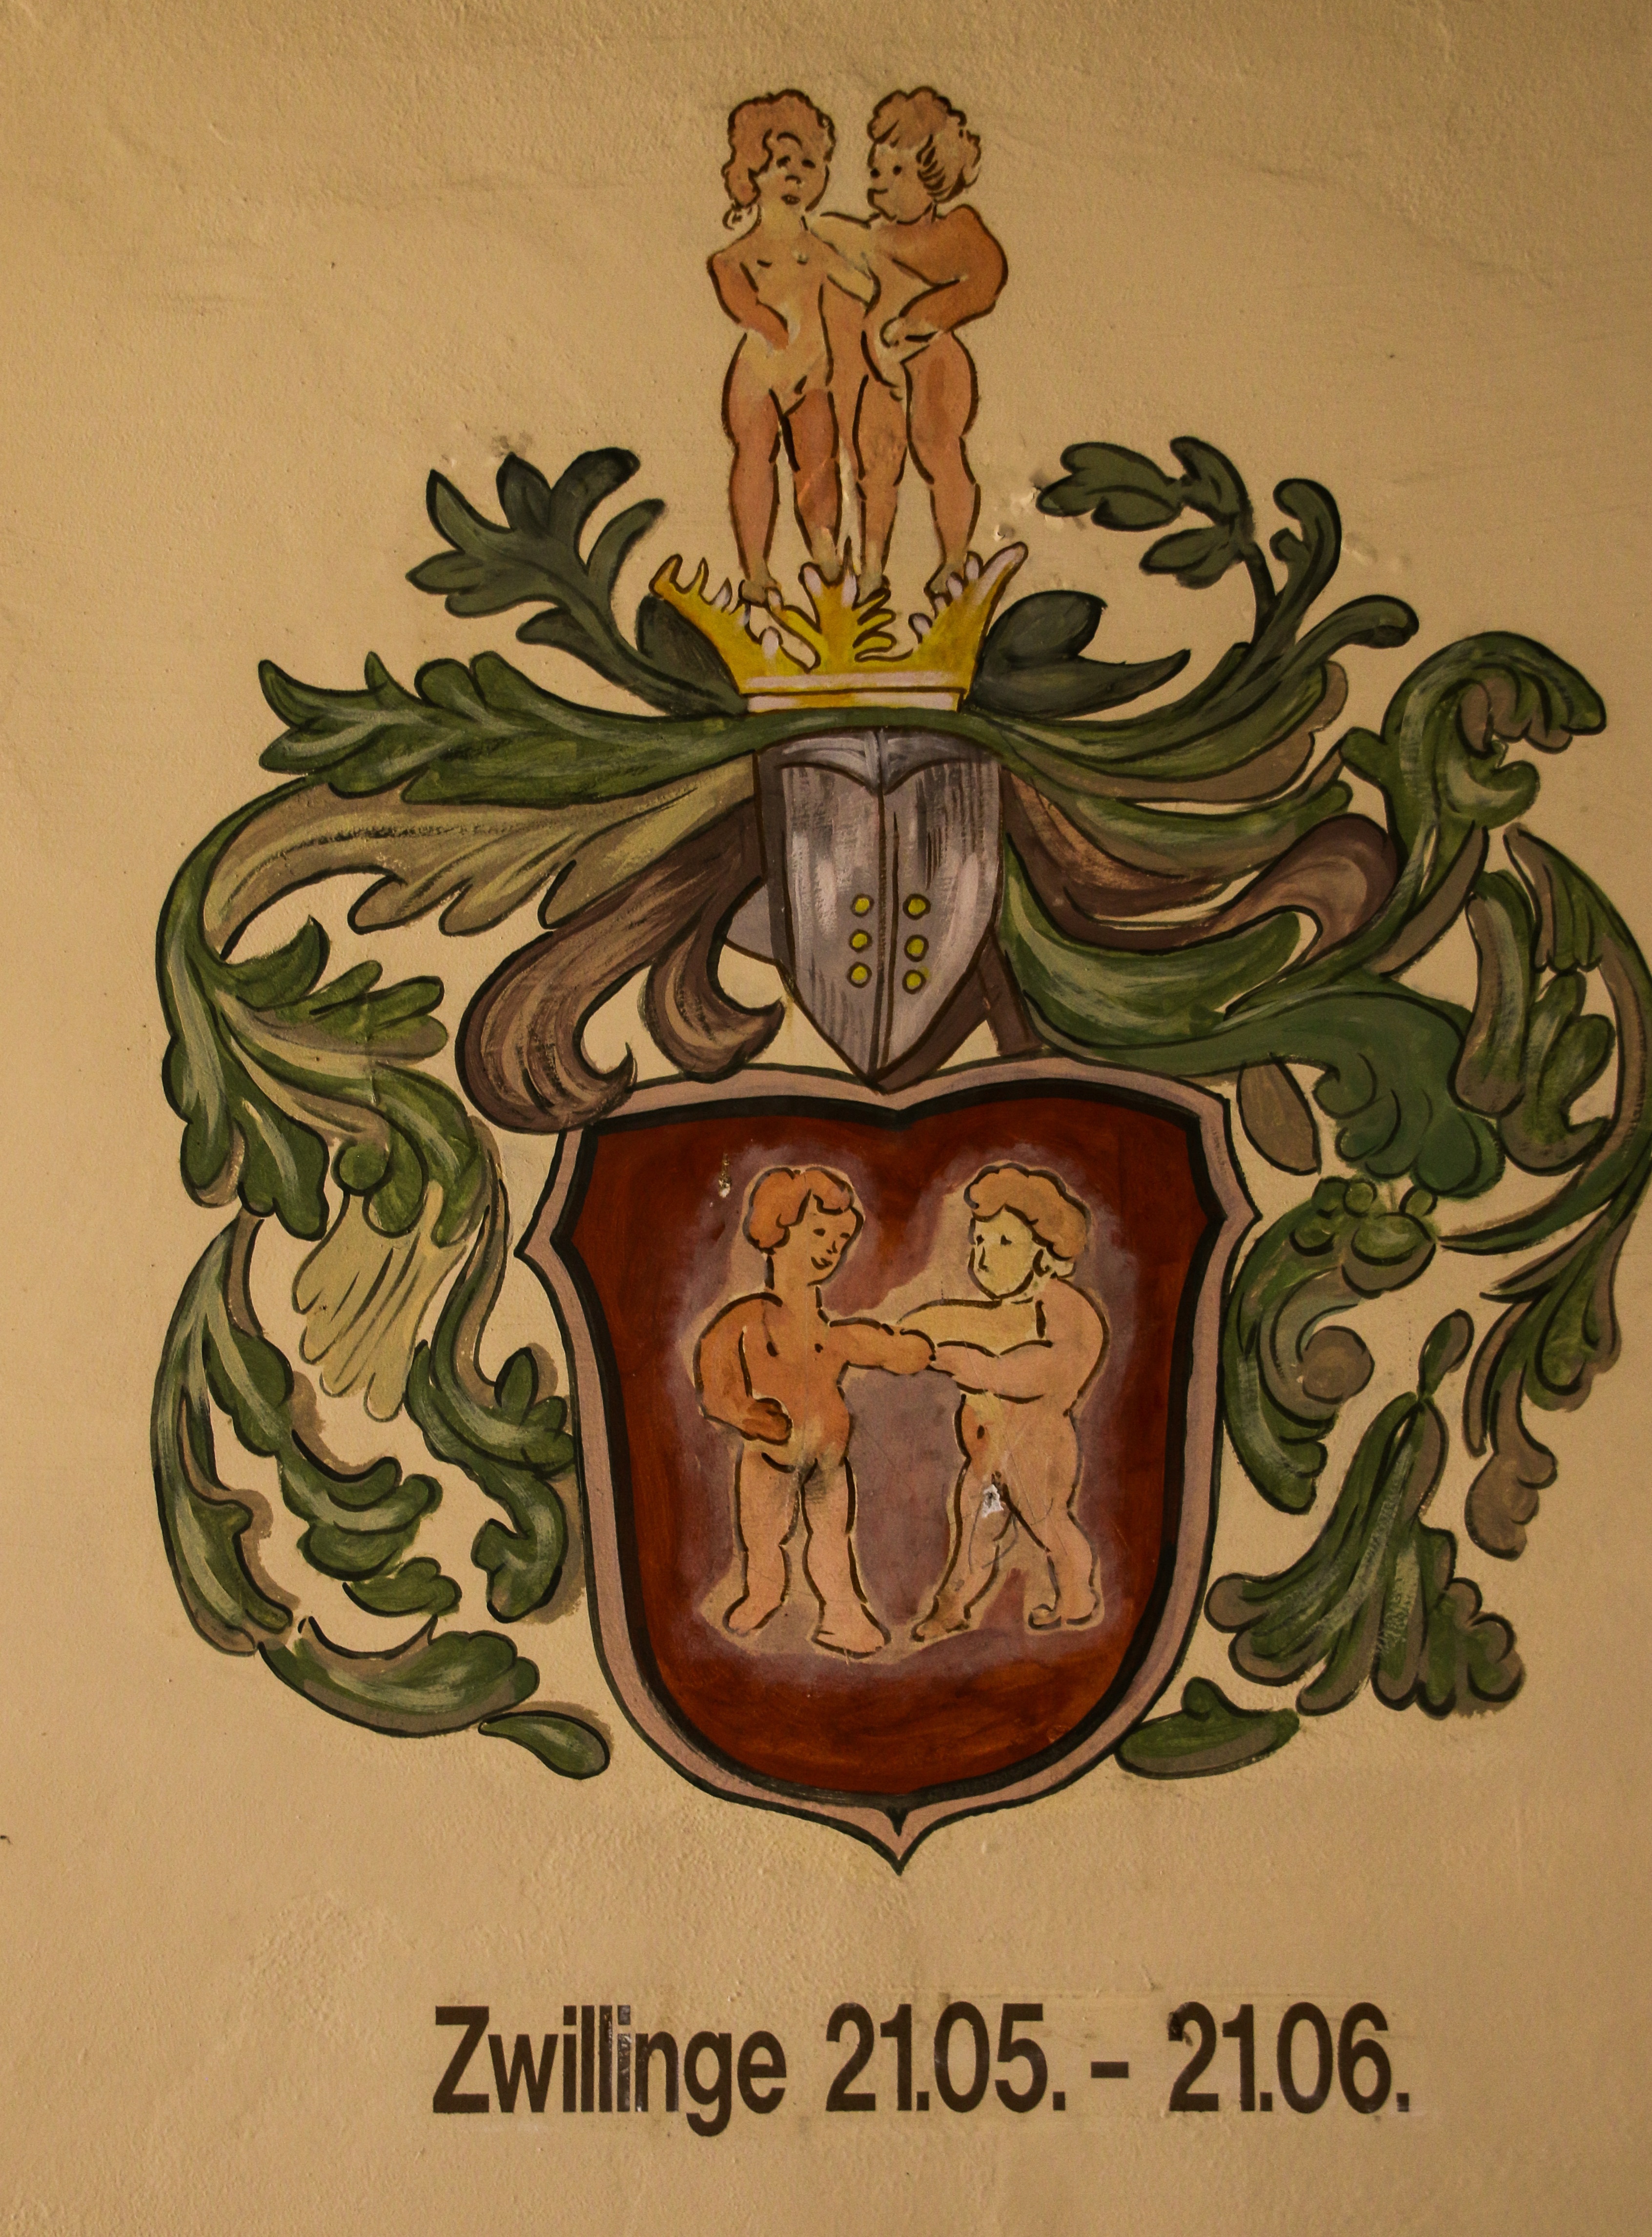
symbol, astrology, art, drawing, illustration, carving, twins, horoscope, zodiac sign, signs of the zodiac